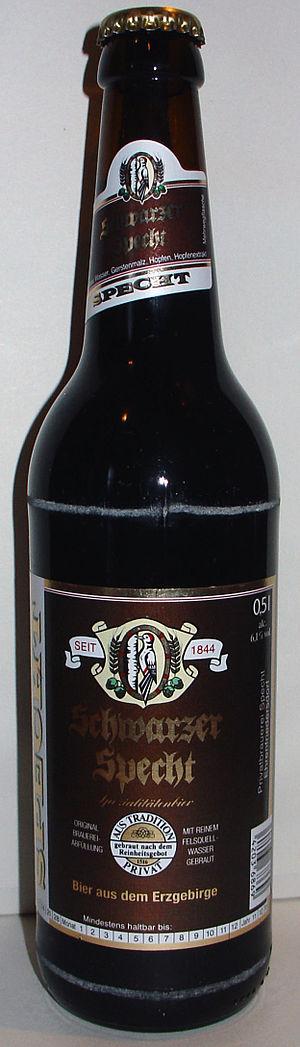
La Privatbrauerei Specht est une brasserie à Ehrenfriedersdorf.